School uniform

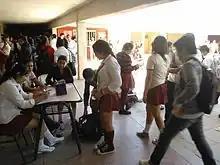
School girls of Argentina

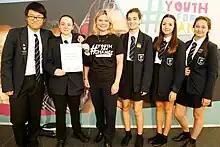
Students in school uniform in the UK

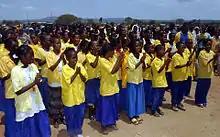
Ethiopian school children

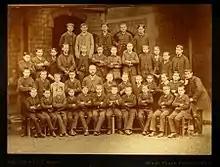
Schoolboys in France, 1880

Advocates of uniforms have proposed several reasons supporting their implementation and claiming their success in schools. Advocates believe that uniforms affect student safety by decreasing student victimization, gang activity, and fights. There has been no concrete evidence of this, and studies by Ohio State University and others showed that uniforms did not increase test scores, grades, or focus. However, attendance increased by less than half of a day. The students felt even less of a sense of belonging at a school with uniforms.